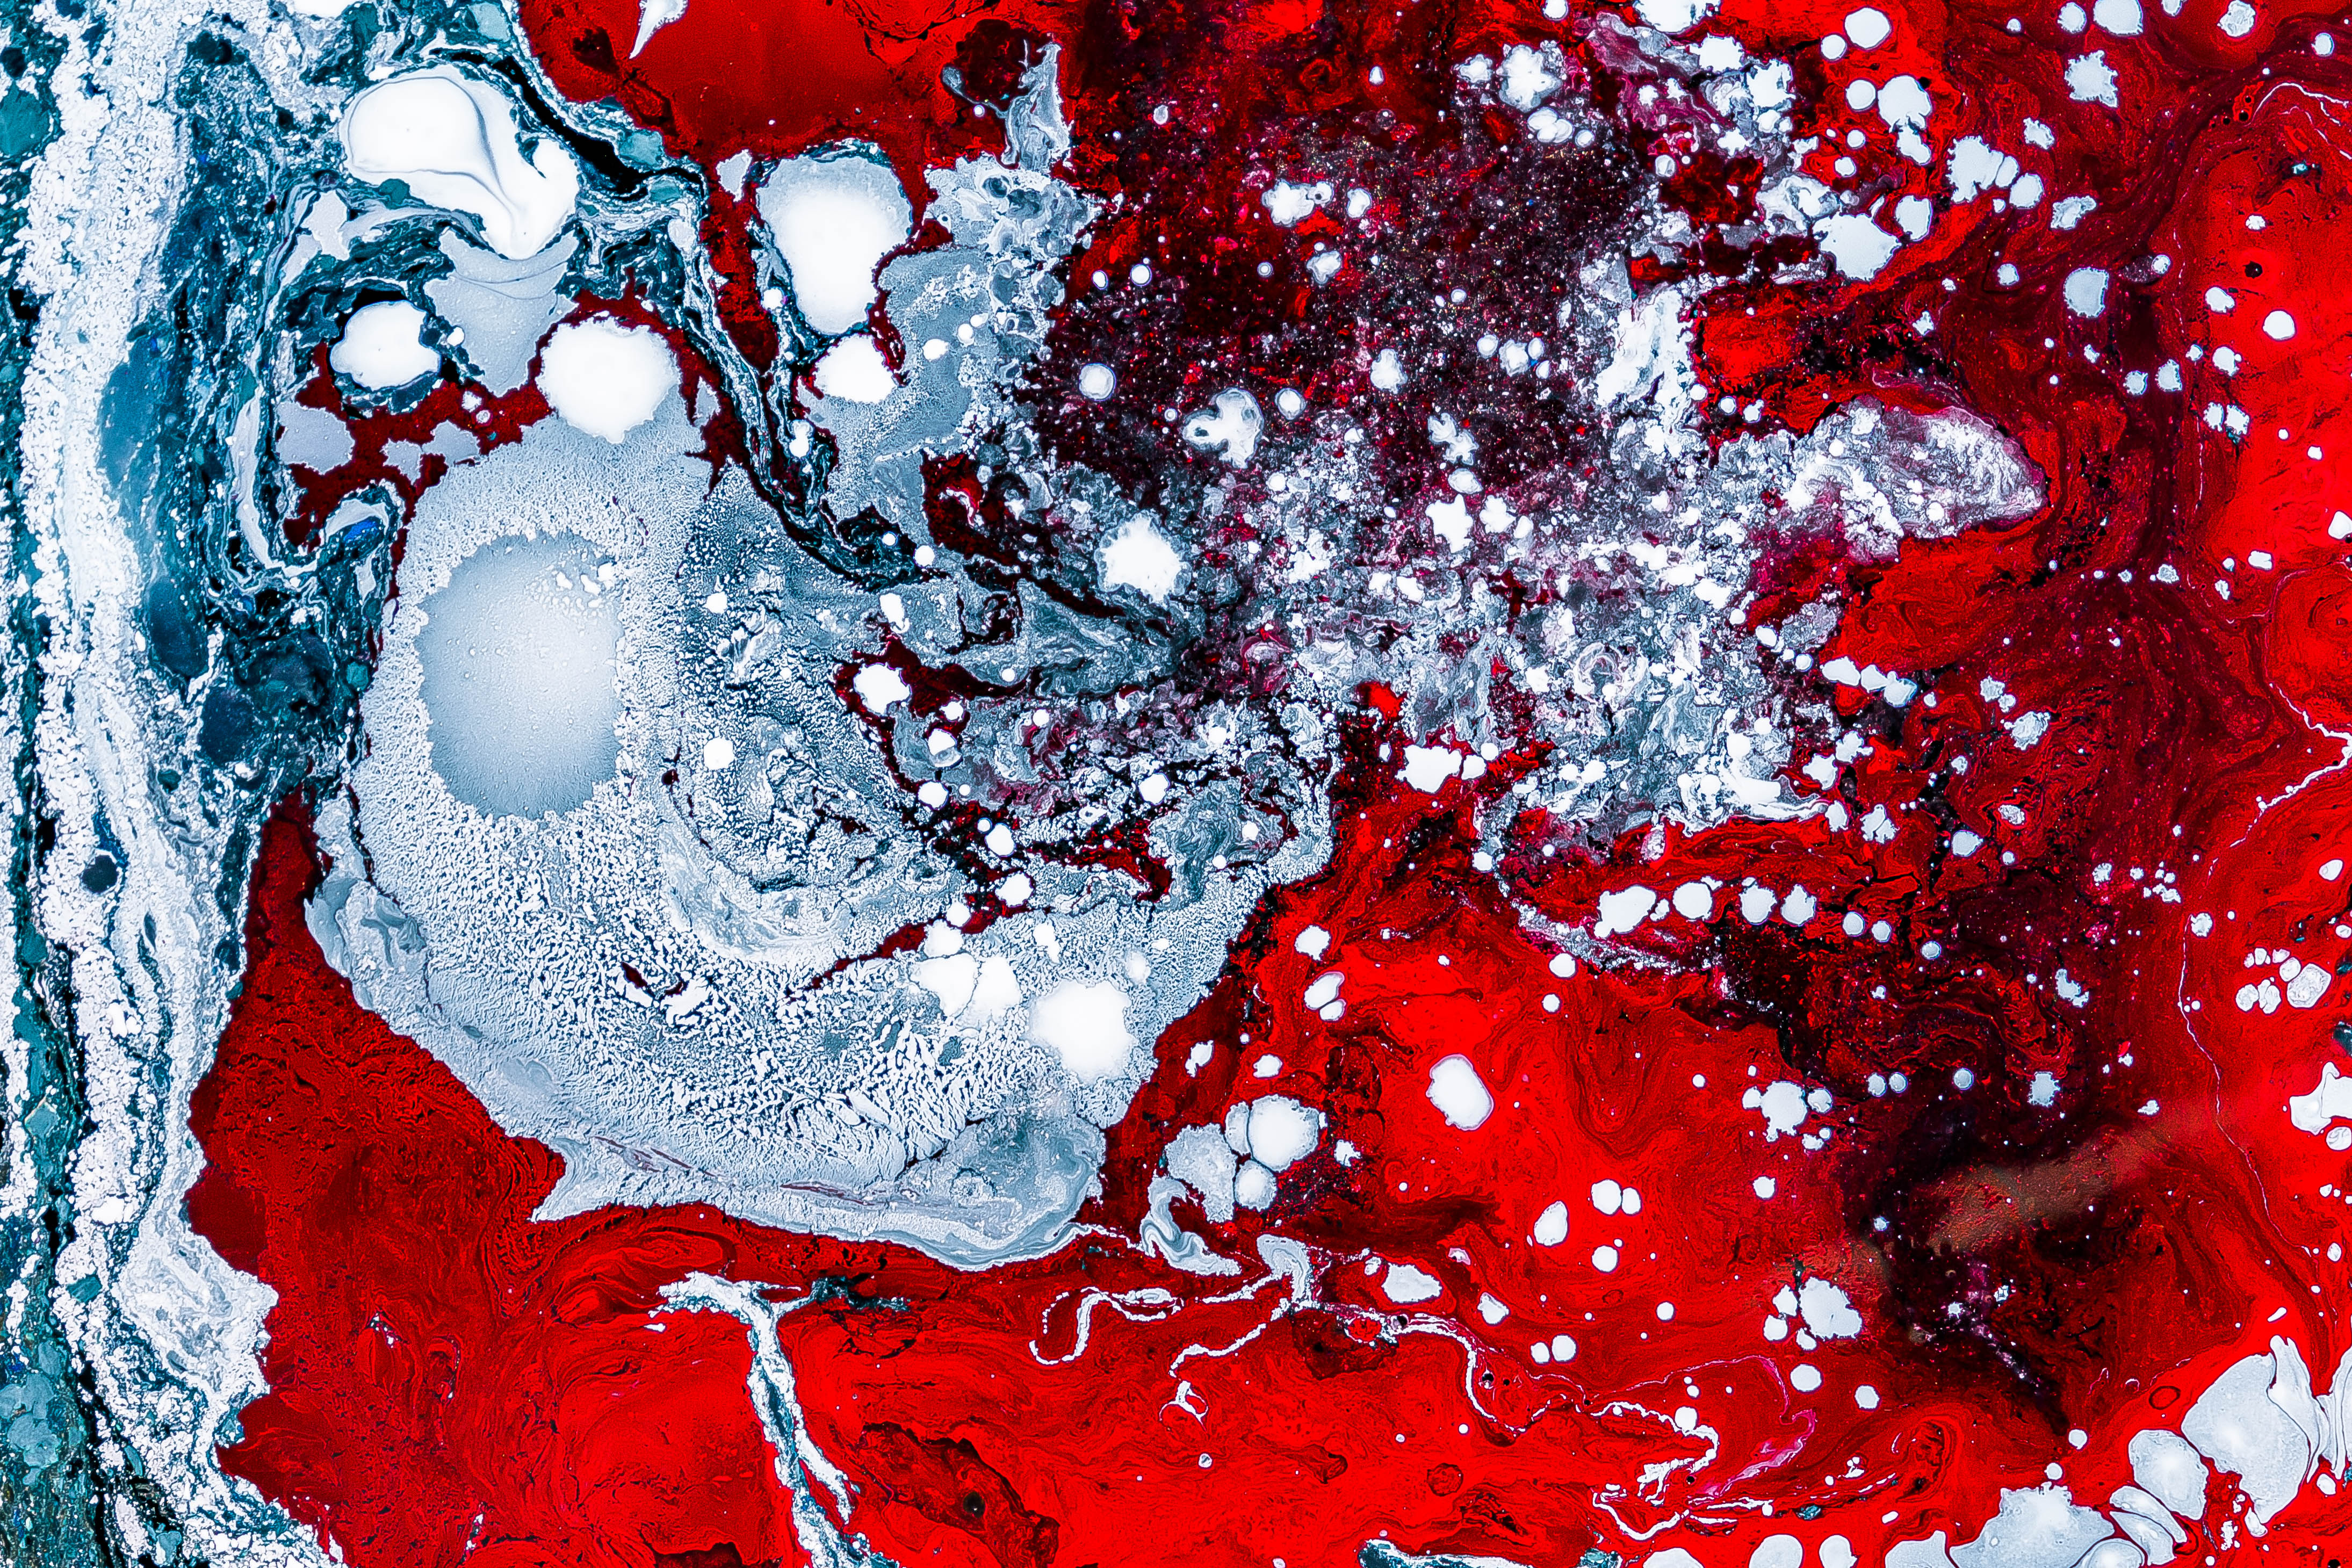
red, color, swirl, colour, illustration, textrue, geological phenomenon